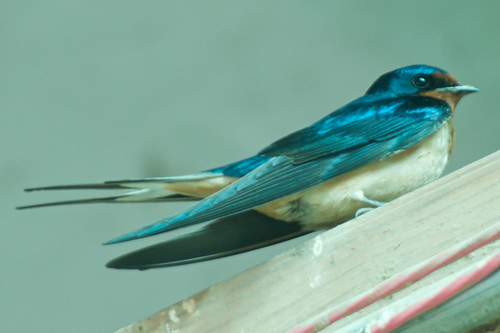
a small bird with an iridescent blue back, head and wings, and a cream belly, with a brown breast and face.
this is a bird with a white belly, blue wings and a small pointed white beak.
a colorful small bird with blue and black feathers covering its head, back and wings, along with a cream colored throat, breast and belly.
this bird has a white belly with some metallic green wings and nape with a patch of brown in the head.
this small bird is predominately black and blue, with a white breast and abdomen accented with brown.
this bird has wings that are blue and has a yellow belly
this bird has wings that are blue and has a white belly
this bird is blue with white and has a very short beak.
a small blue bird with a white belly and small blue beak.
a small bird with blue wings, white belly, brown throat, and a small blue beak.
Species: Barn Swallow